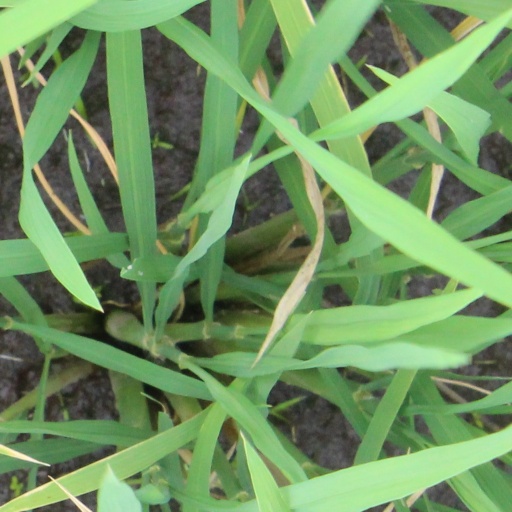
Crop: rice